Soulsmith (film)

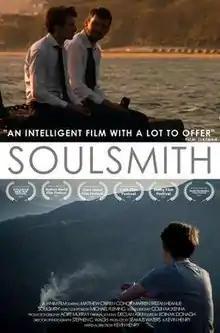

Soulsmith is a 2017 Irish film, directed, written and produced by Kevin Henry.